Hell to Pay (2005 film)

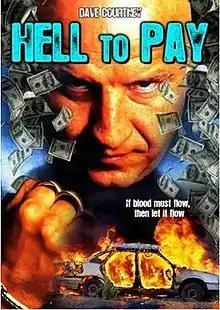
Original video release

Hell to Pay is a 2005 British film by Roberto Gomez Martin, his directorial debut, about a gangster's life who is from the London East End. It is based on the semi-autobiographical story of Dave Courtney, who plays character of Dave Malone in the film.